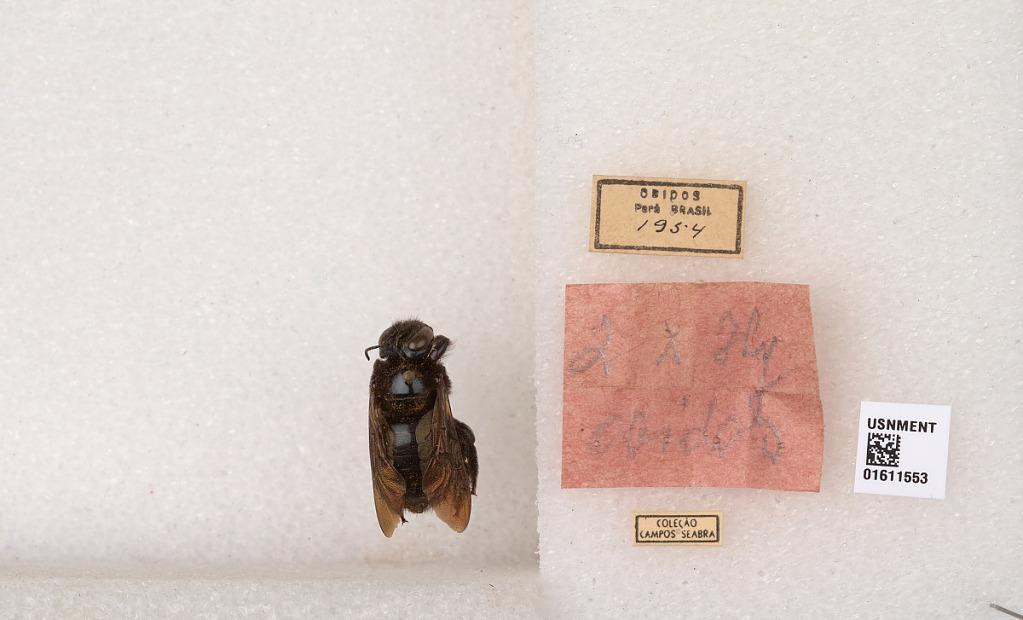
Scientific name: Xylocopa
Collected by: M. Alvarenga
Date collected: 1954-1-1
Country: Brazil
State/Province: Para
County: Obidos
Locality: Obidos